Blasterjaxx

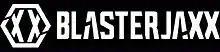
Logo of Blasterjaxx

In 2010, Thom Jongkind, known professionally as Scalix, formed a duo called Blasterjaxx with producer Leon Vielvoije, who left soon after joining. Jongkind then continued under the Blasterjaxx name and started collaborating with Idir Makhlaf, known professionally as Macosta. Makhlaf eventually officially joined Jongkind under the name Blasterjaxx.